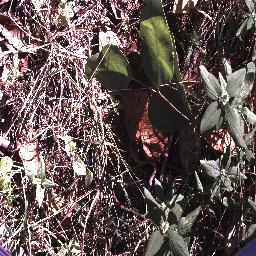
Label: negative